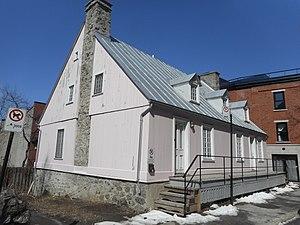
Maison Brossard-Gauvin, 433-435, rue Saint-Louis, Montréal Grand répertoire du patrimoine bâti de Montréal
Le patrimoine résidentiel à Montréal désigne l'évolution des bâtiments à vocation résidentielle. Elle désigne en particulier les types de logements construits depuis la fondation de la ville.